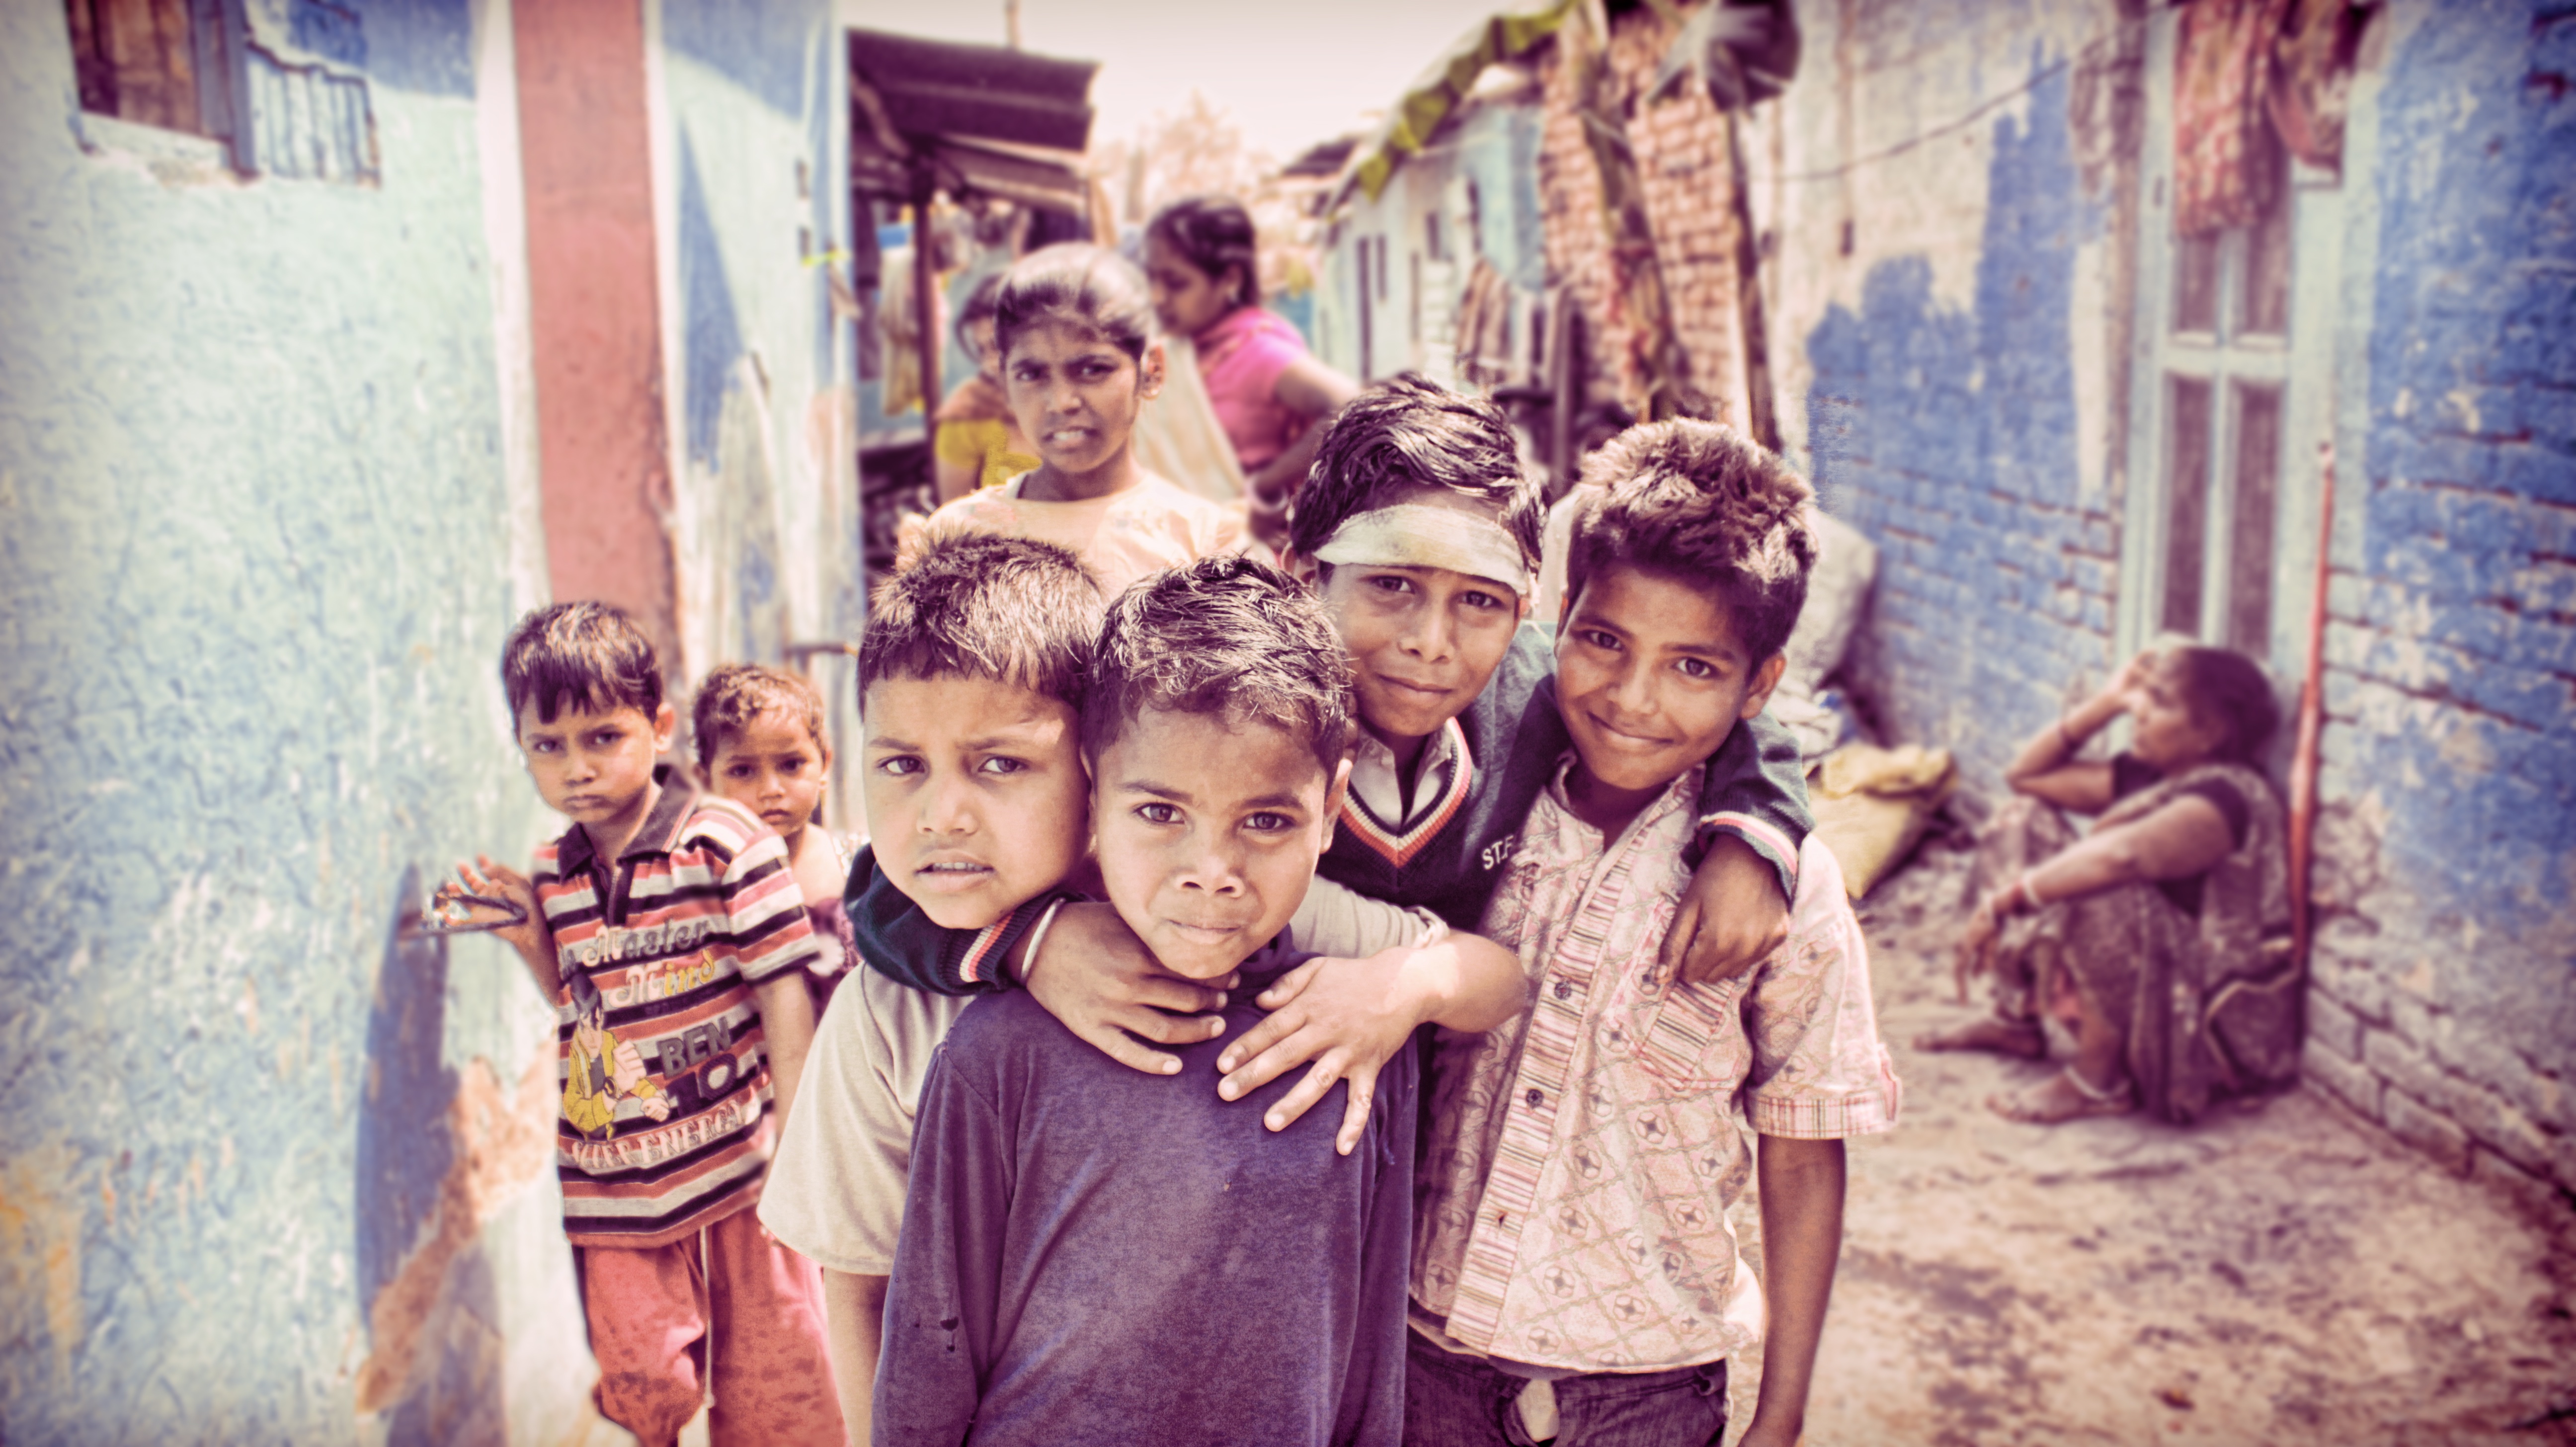
person, people, photography, child, family, photograph, snapshot, image, social group